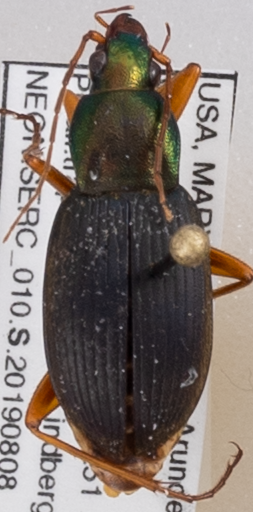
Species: Chlaenius aestivus
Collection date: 2019-08-08 04:00:00
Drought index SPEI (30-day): -0.46
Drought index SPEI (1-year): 1.28
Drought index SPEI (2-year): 1.69